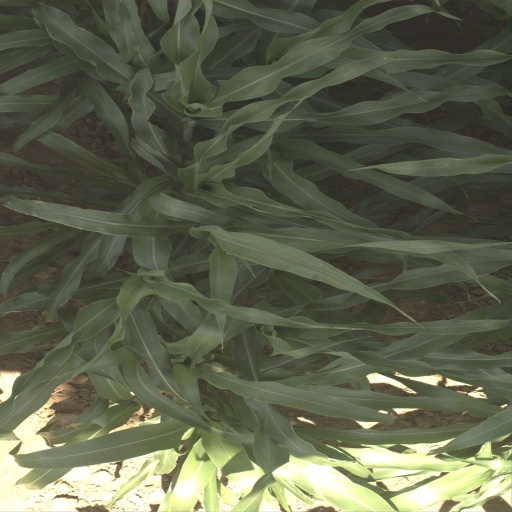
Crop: sorghum